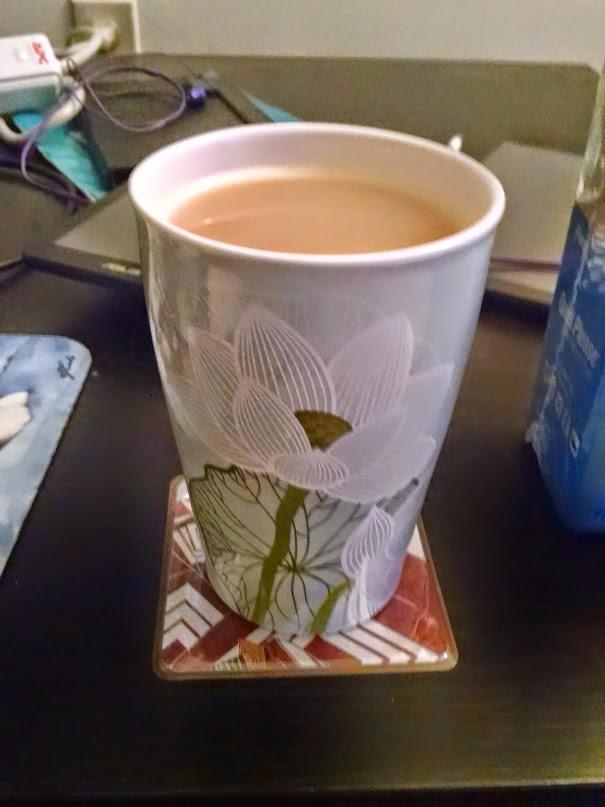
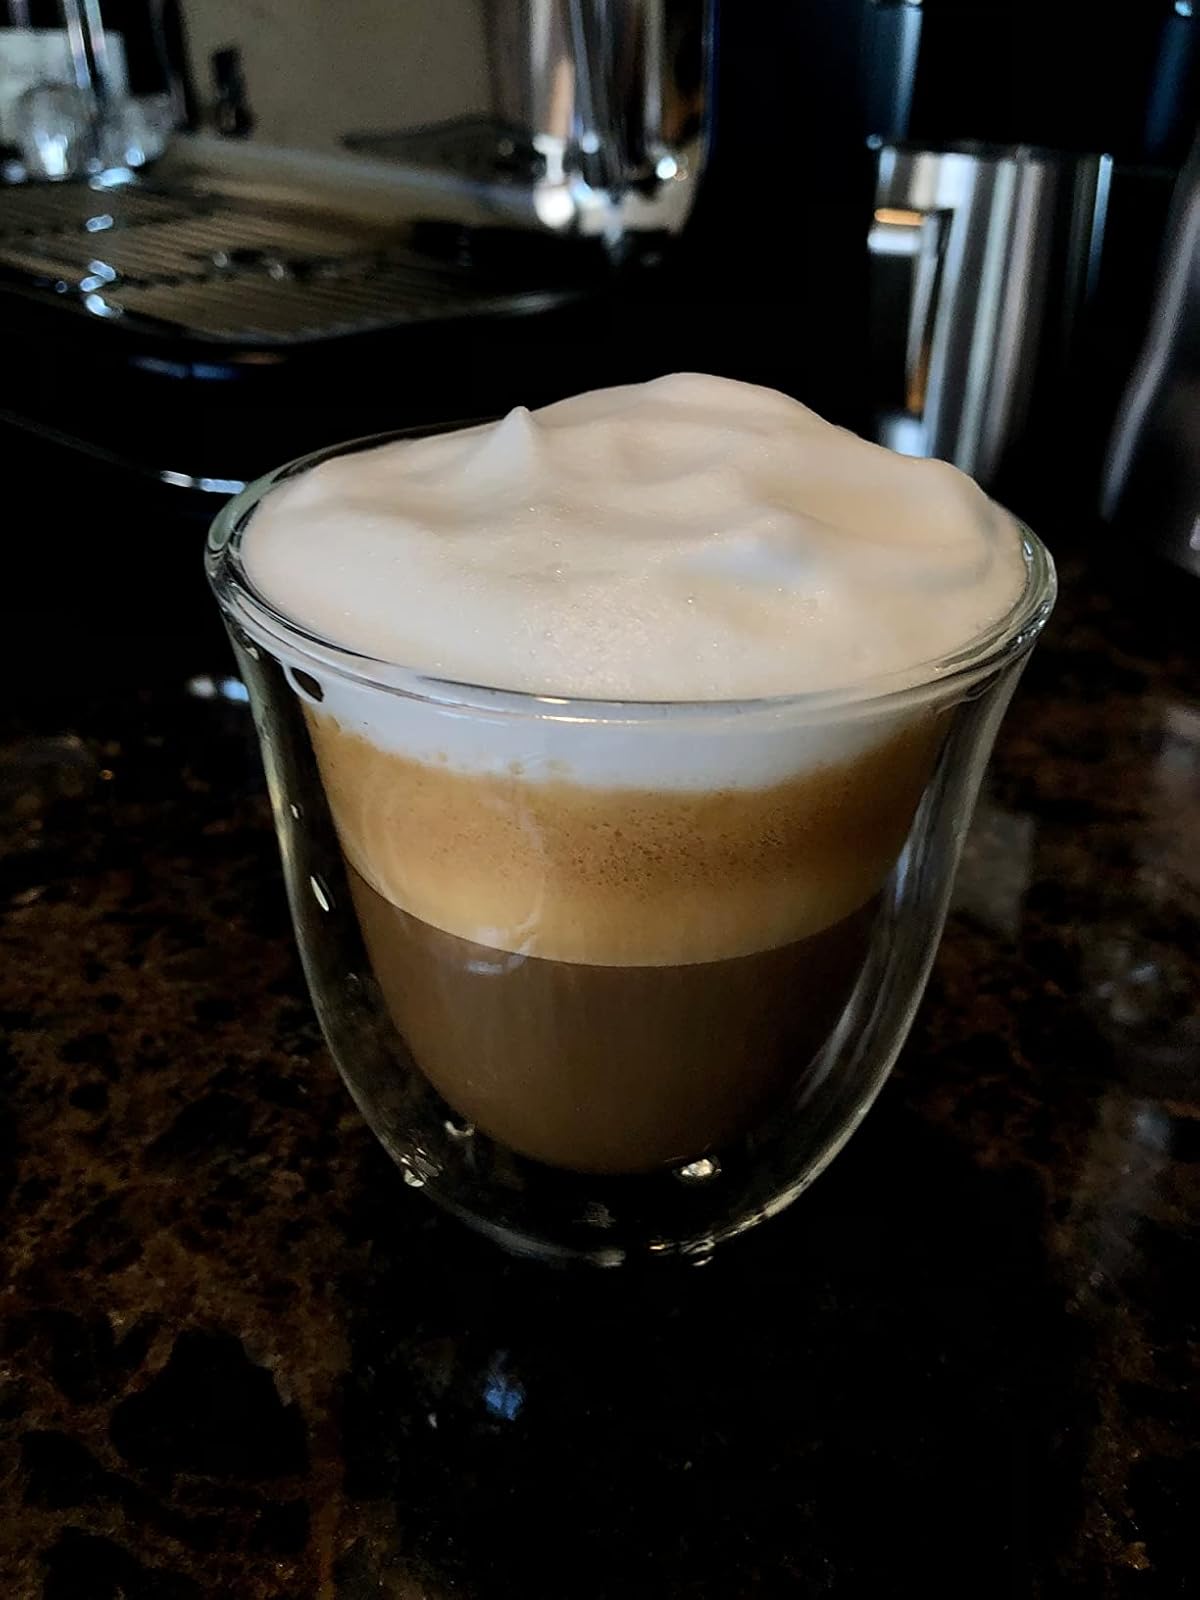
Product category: items_mug
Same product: no